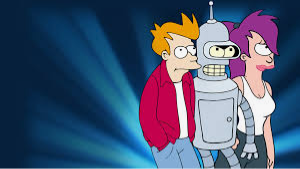
Portrait style: Cartoon Portrait